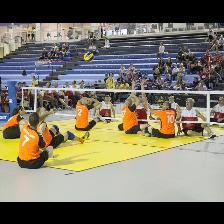
Label: Human